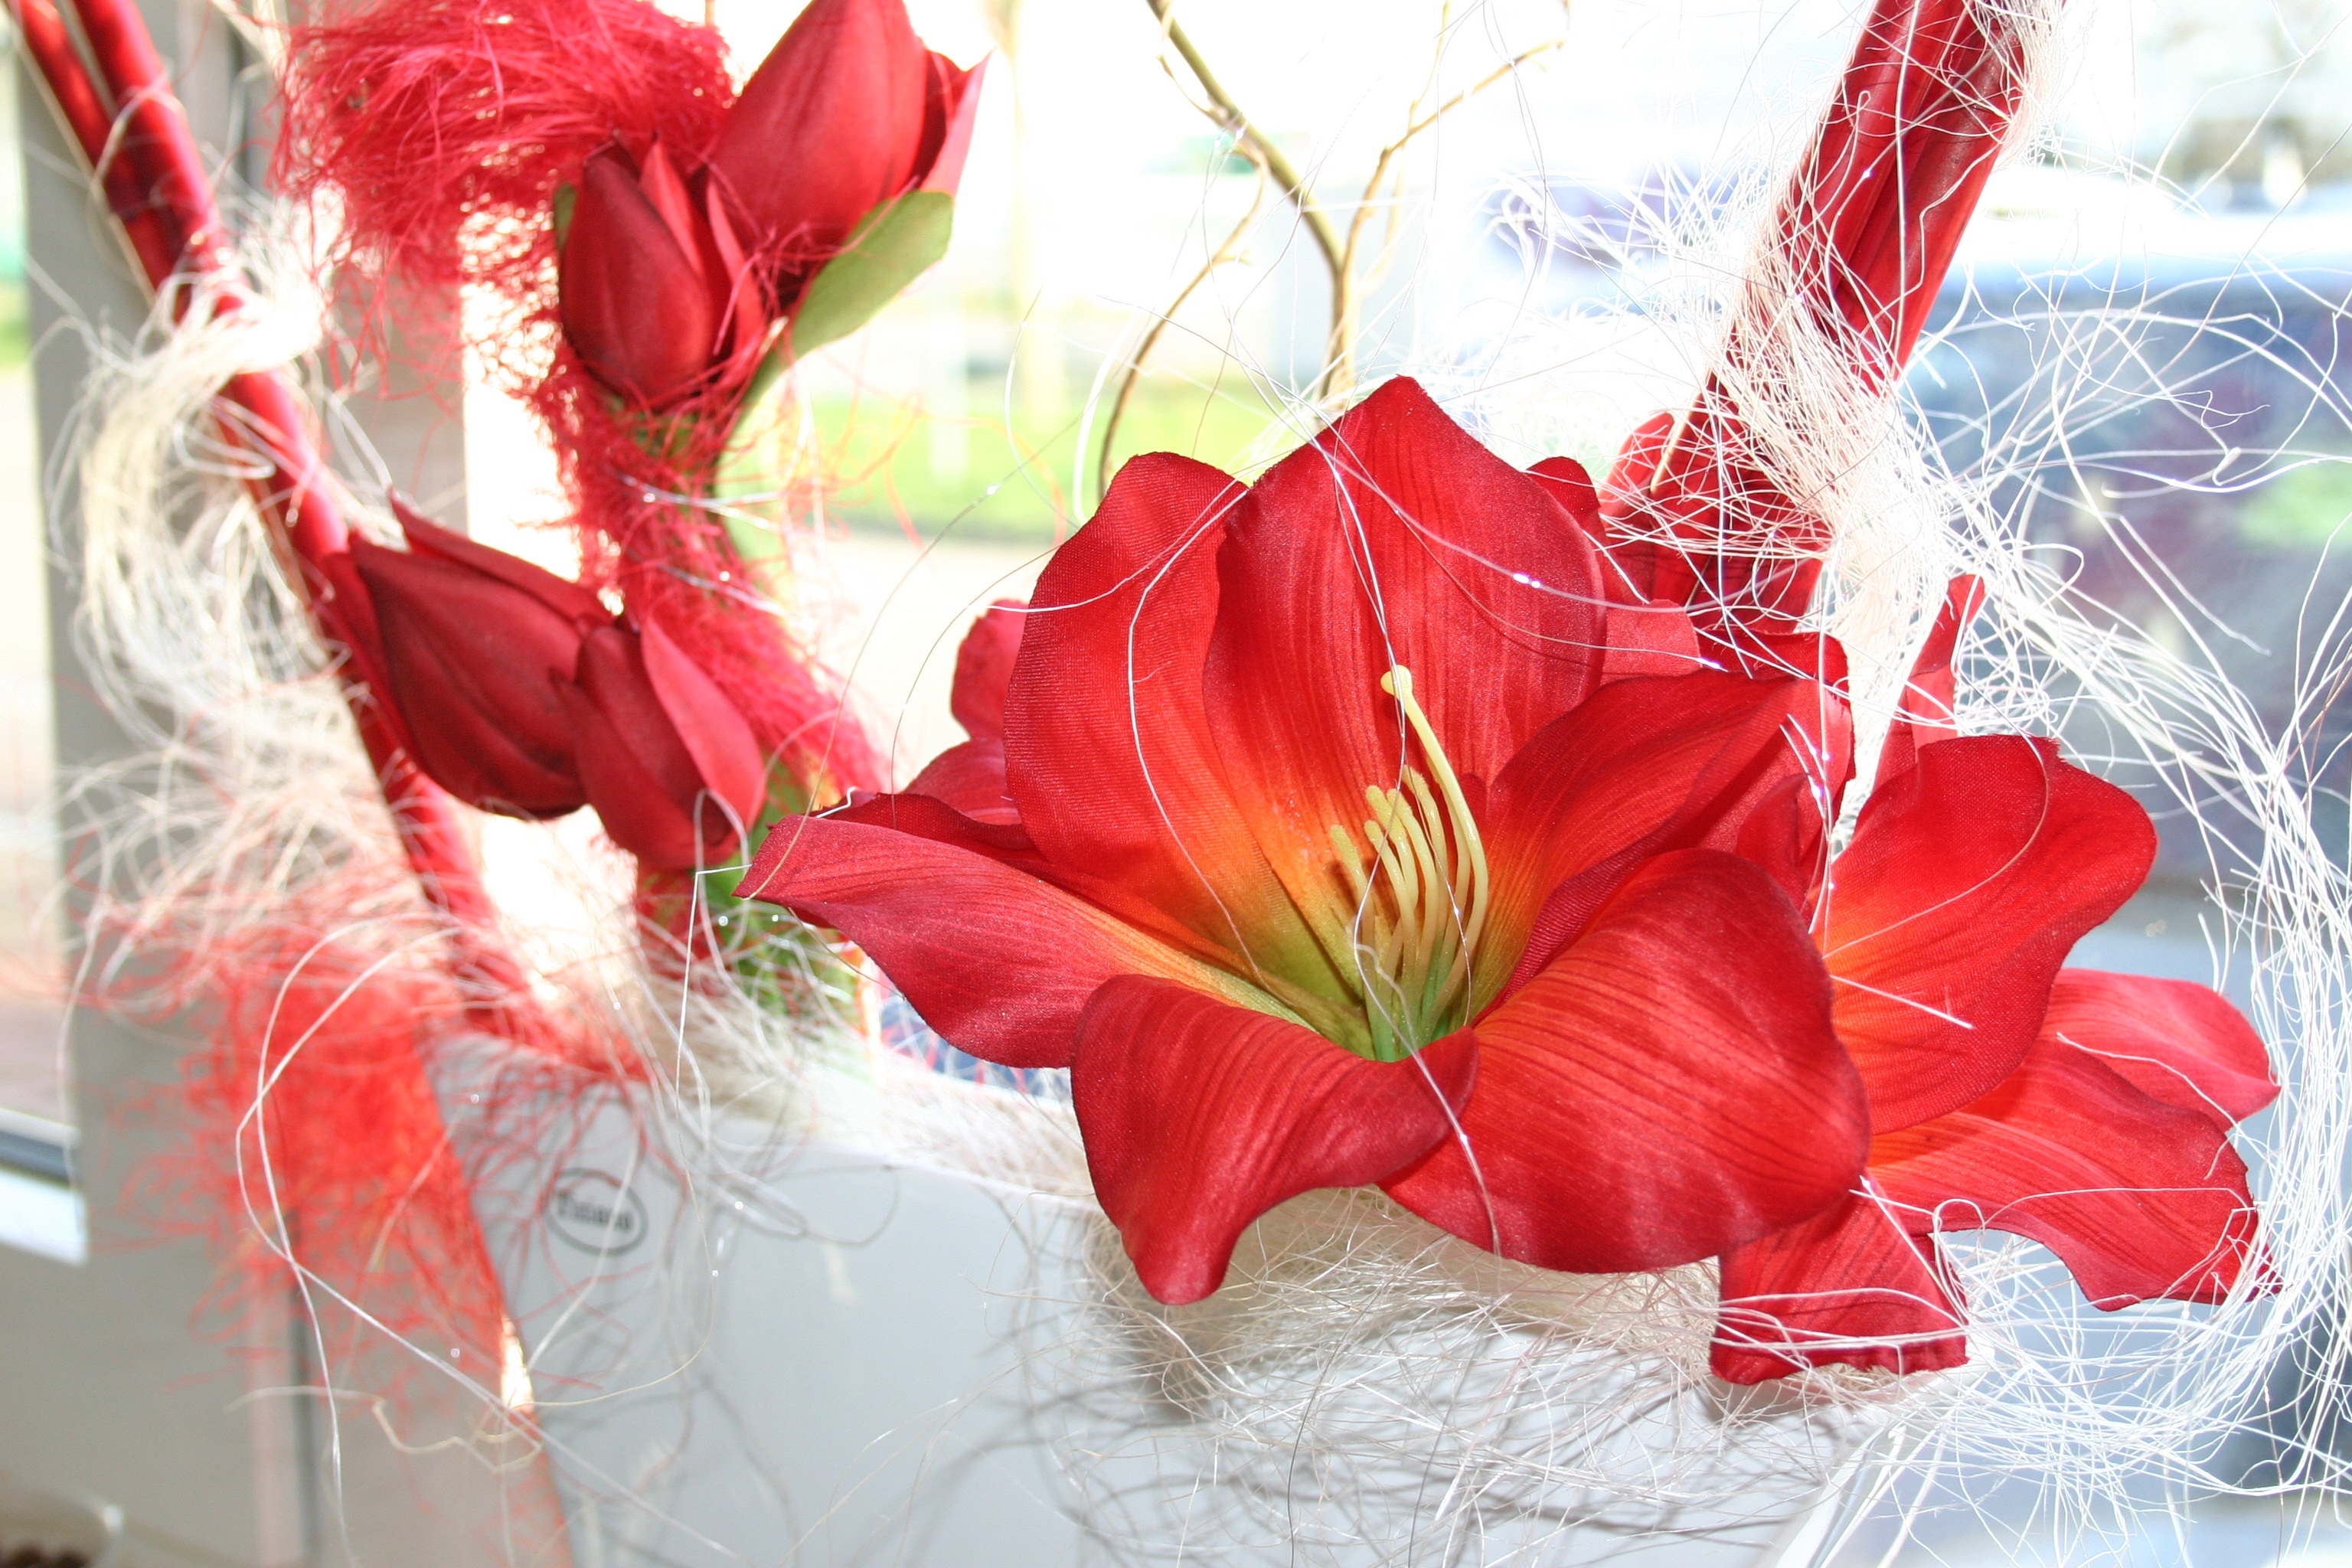
blossom, plant, flower, petal, bloom, decoration, red, pink, close, organ, floristry, amaryllis, valentine's day, inflorescence, flowering plant, flower bouquet, amaryllis plant, centrepiece, land plant, amaryllis belladonna